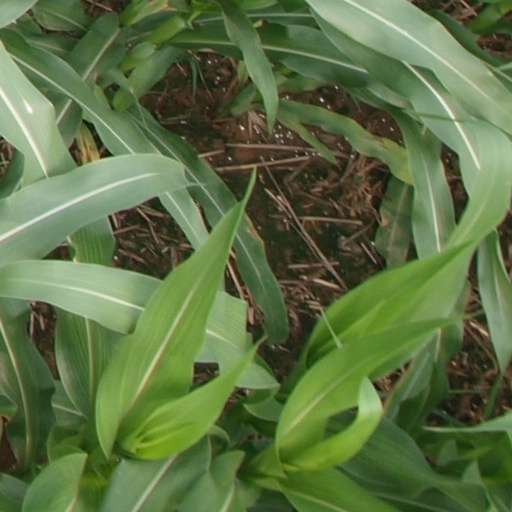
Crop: maize; corn